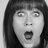
Emotion: surprise